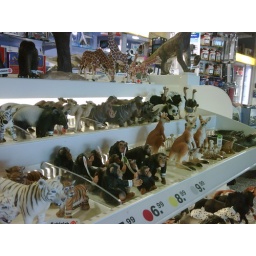
plastic animals for sale in Frankfurt airport